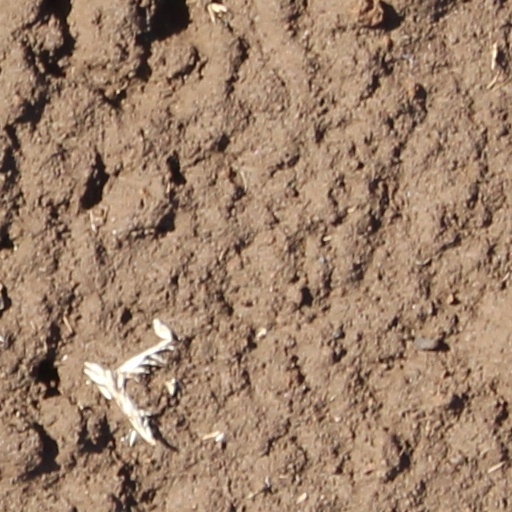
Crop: wheat